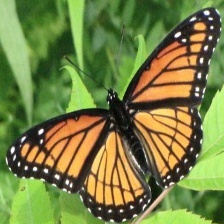
Species: VICEROY
Butterfly family (ImageNet category): monarch